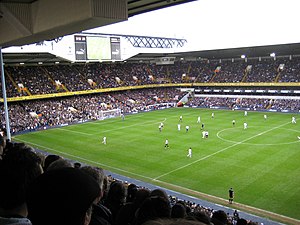
White Hart Lane / Galleri
White Hart Lane var et fodboldstadion i Tottenham, som lå i den nordlige del af London. Stadionet blev opført i 1899 og var hjemmebane for Tottenham Hotspur til 2017. Efter adskillige renoveringer var kapaciteten på 36.284 tilskuere.